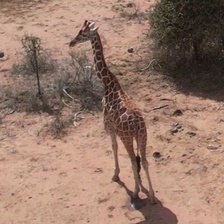
Pose orientation: back-left